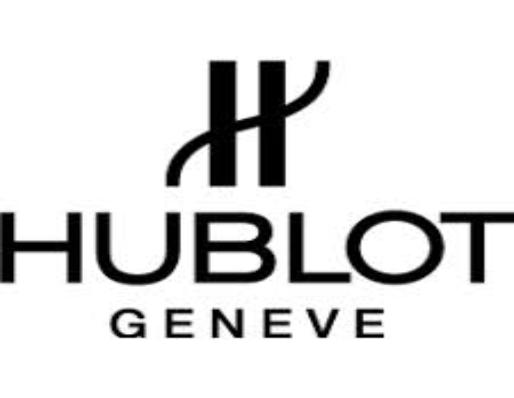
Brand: Hublot
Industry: Electronic